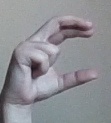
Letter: thal